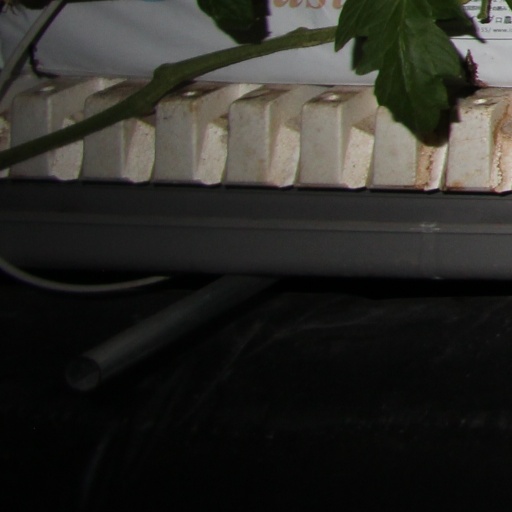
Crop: tomato